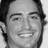
Emotion: happy